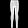
Label: Trouser